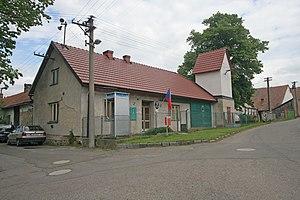
Zájezdec est une commune du district de Chrudim, dans la région de Pardubice, en République tchèque. Sa population s'élevait à 133 habitants en 2017.